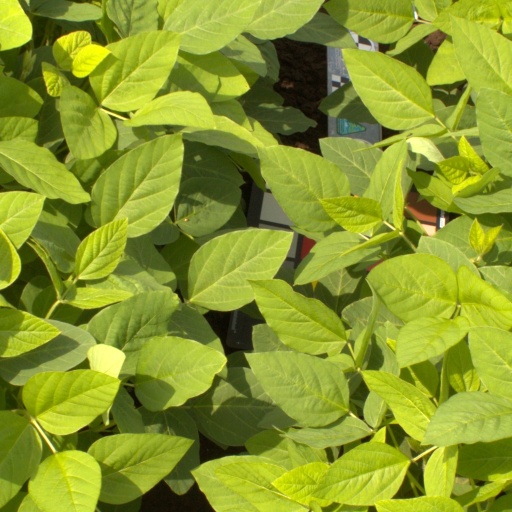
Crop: soybean